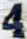
Number: 4